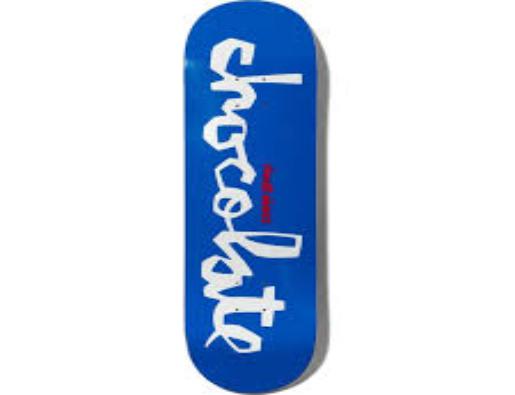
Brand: Chocolate Skateboards
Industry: Sports